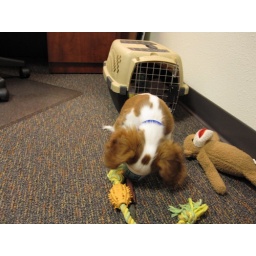
dog with face stuck in yoghurt container